Fess Parker

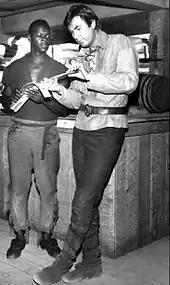
Fess Parker as Daniel Boone with Brock Peters

Parker's "Daniel Boone" television series portraying another historic figure of America's frontier days began filming in 1964. Over its six years (1964 to 1970) as one of the highest-rated shows of its time, Parker was not only the star of the series, but also the co-producer and director of five of its most popular episodes.